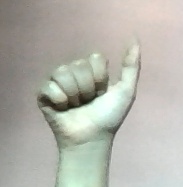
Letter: dhad